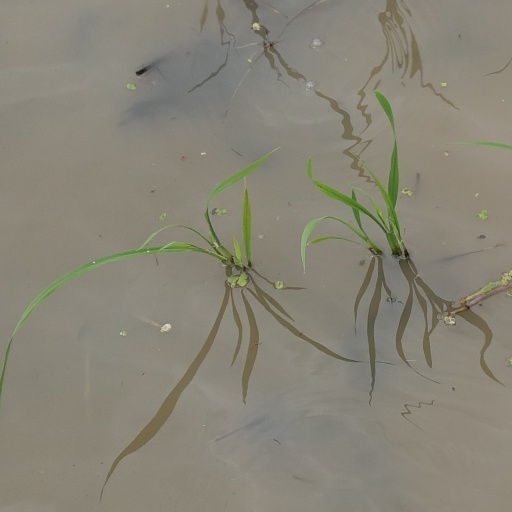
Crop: rice